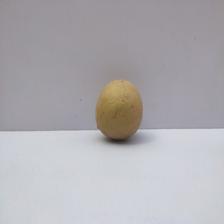
Size: Medium